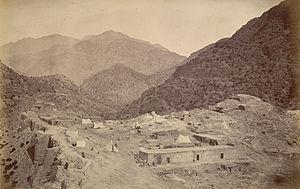
Ali Masjid désigne le passage le plus étroit du défilé de Khyber. Il se trouve sur le territoire de l'Agence de Khyber, une subdivision des Régions tribales, à environ 15 km à l’est de la ville de Landi Kotal, à une altitude de 970 m. À l'origine, l'étroitesse du chemin ne permettait pas à deux chameaux chargés d'avancer de front.